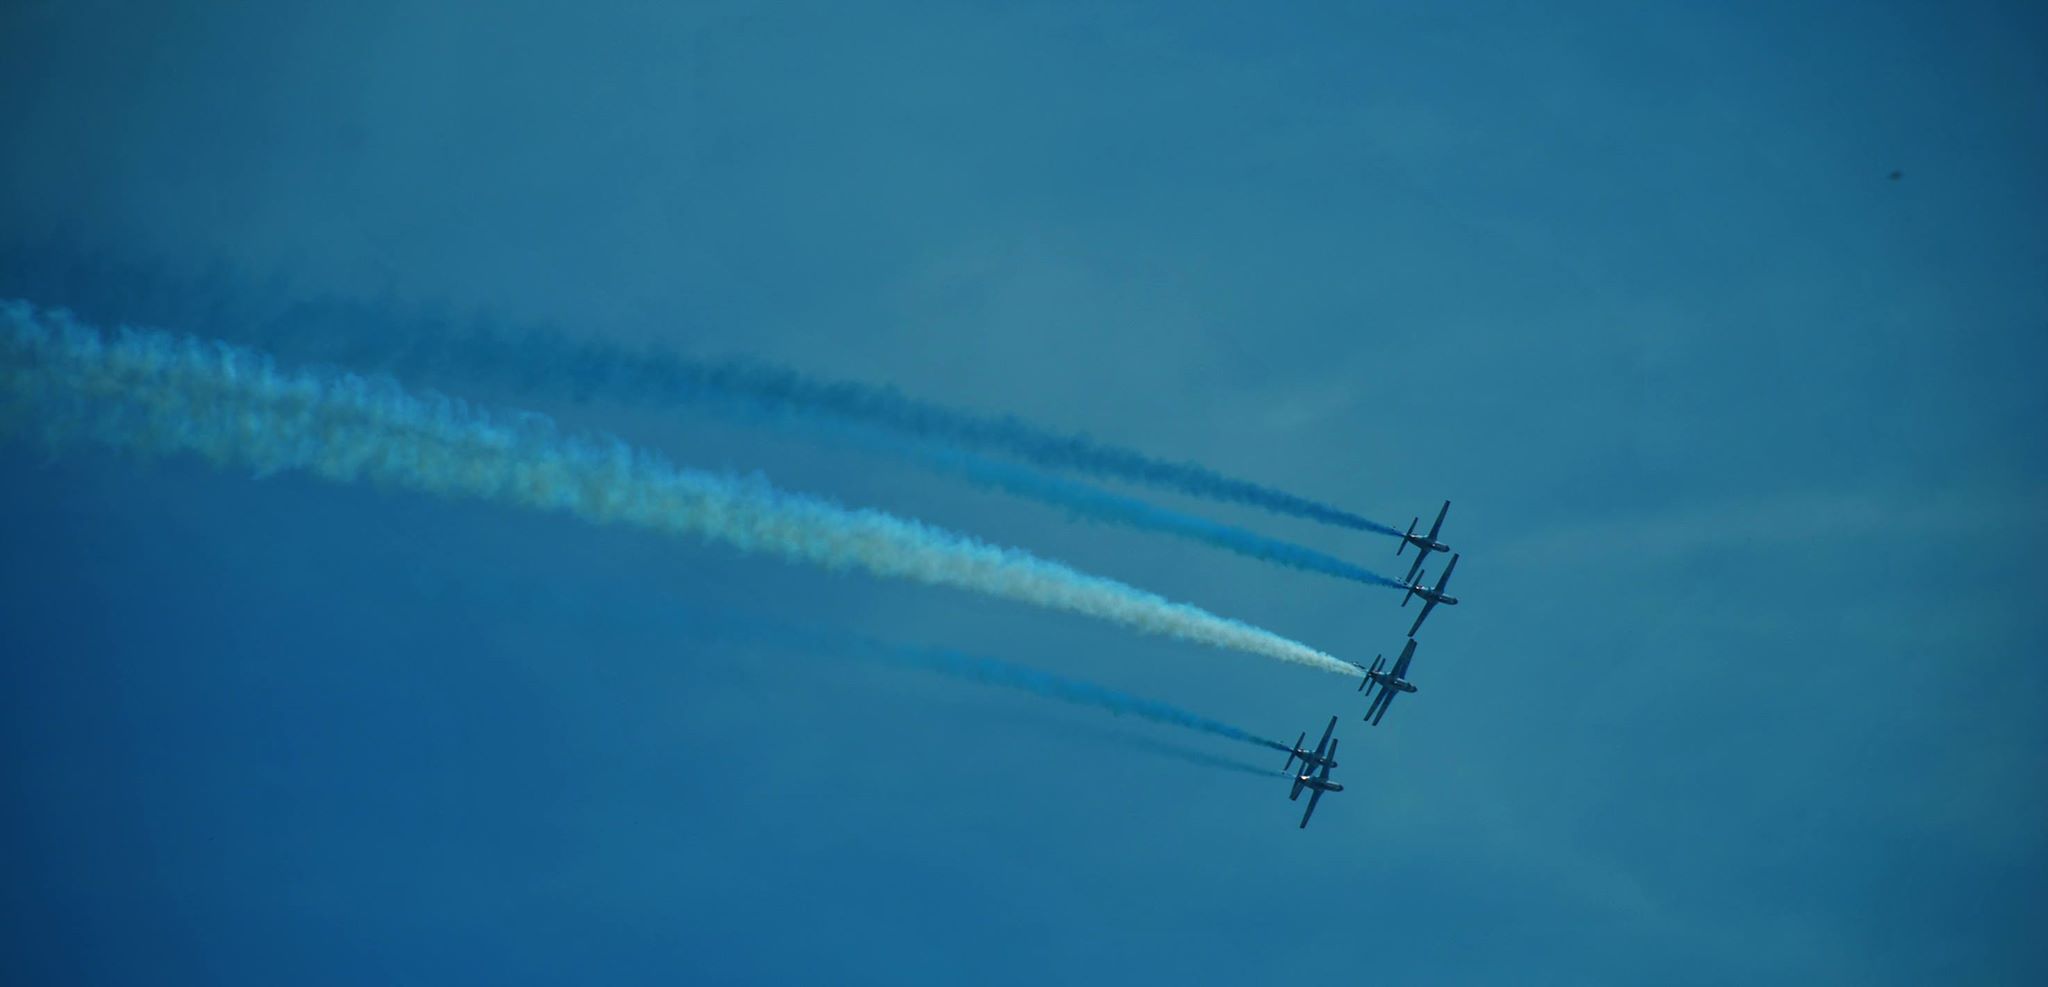
sky, smoke, line, aviation, flight, blue, sports, airplanes, aeroplanes, jets, aircrafts, atmosphere of earth